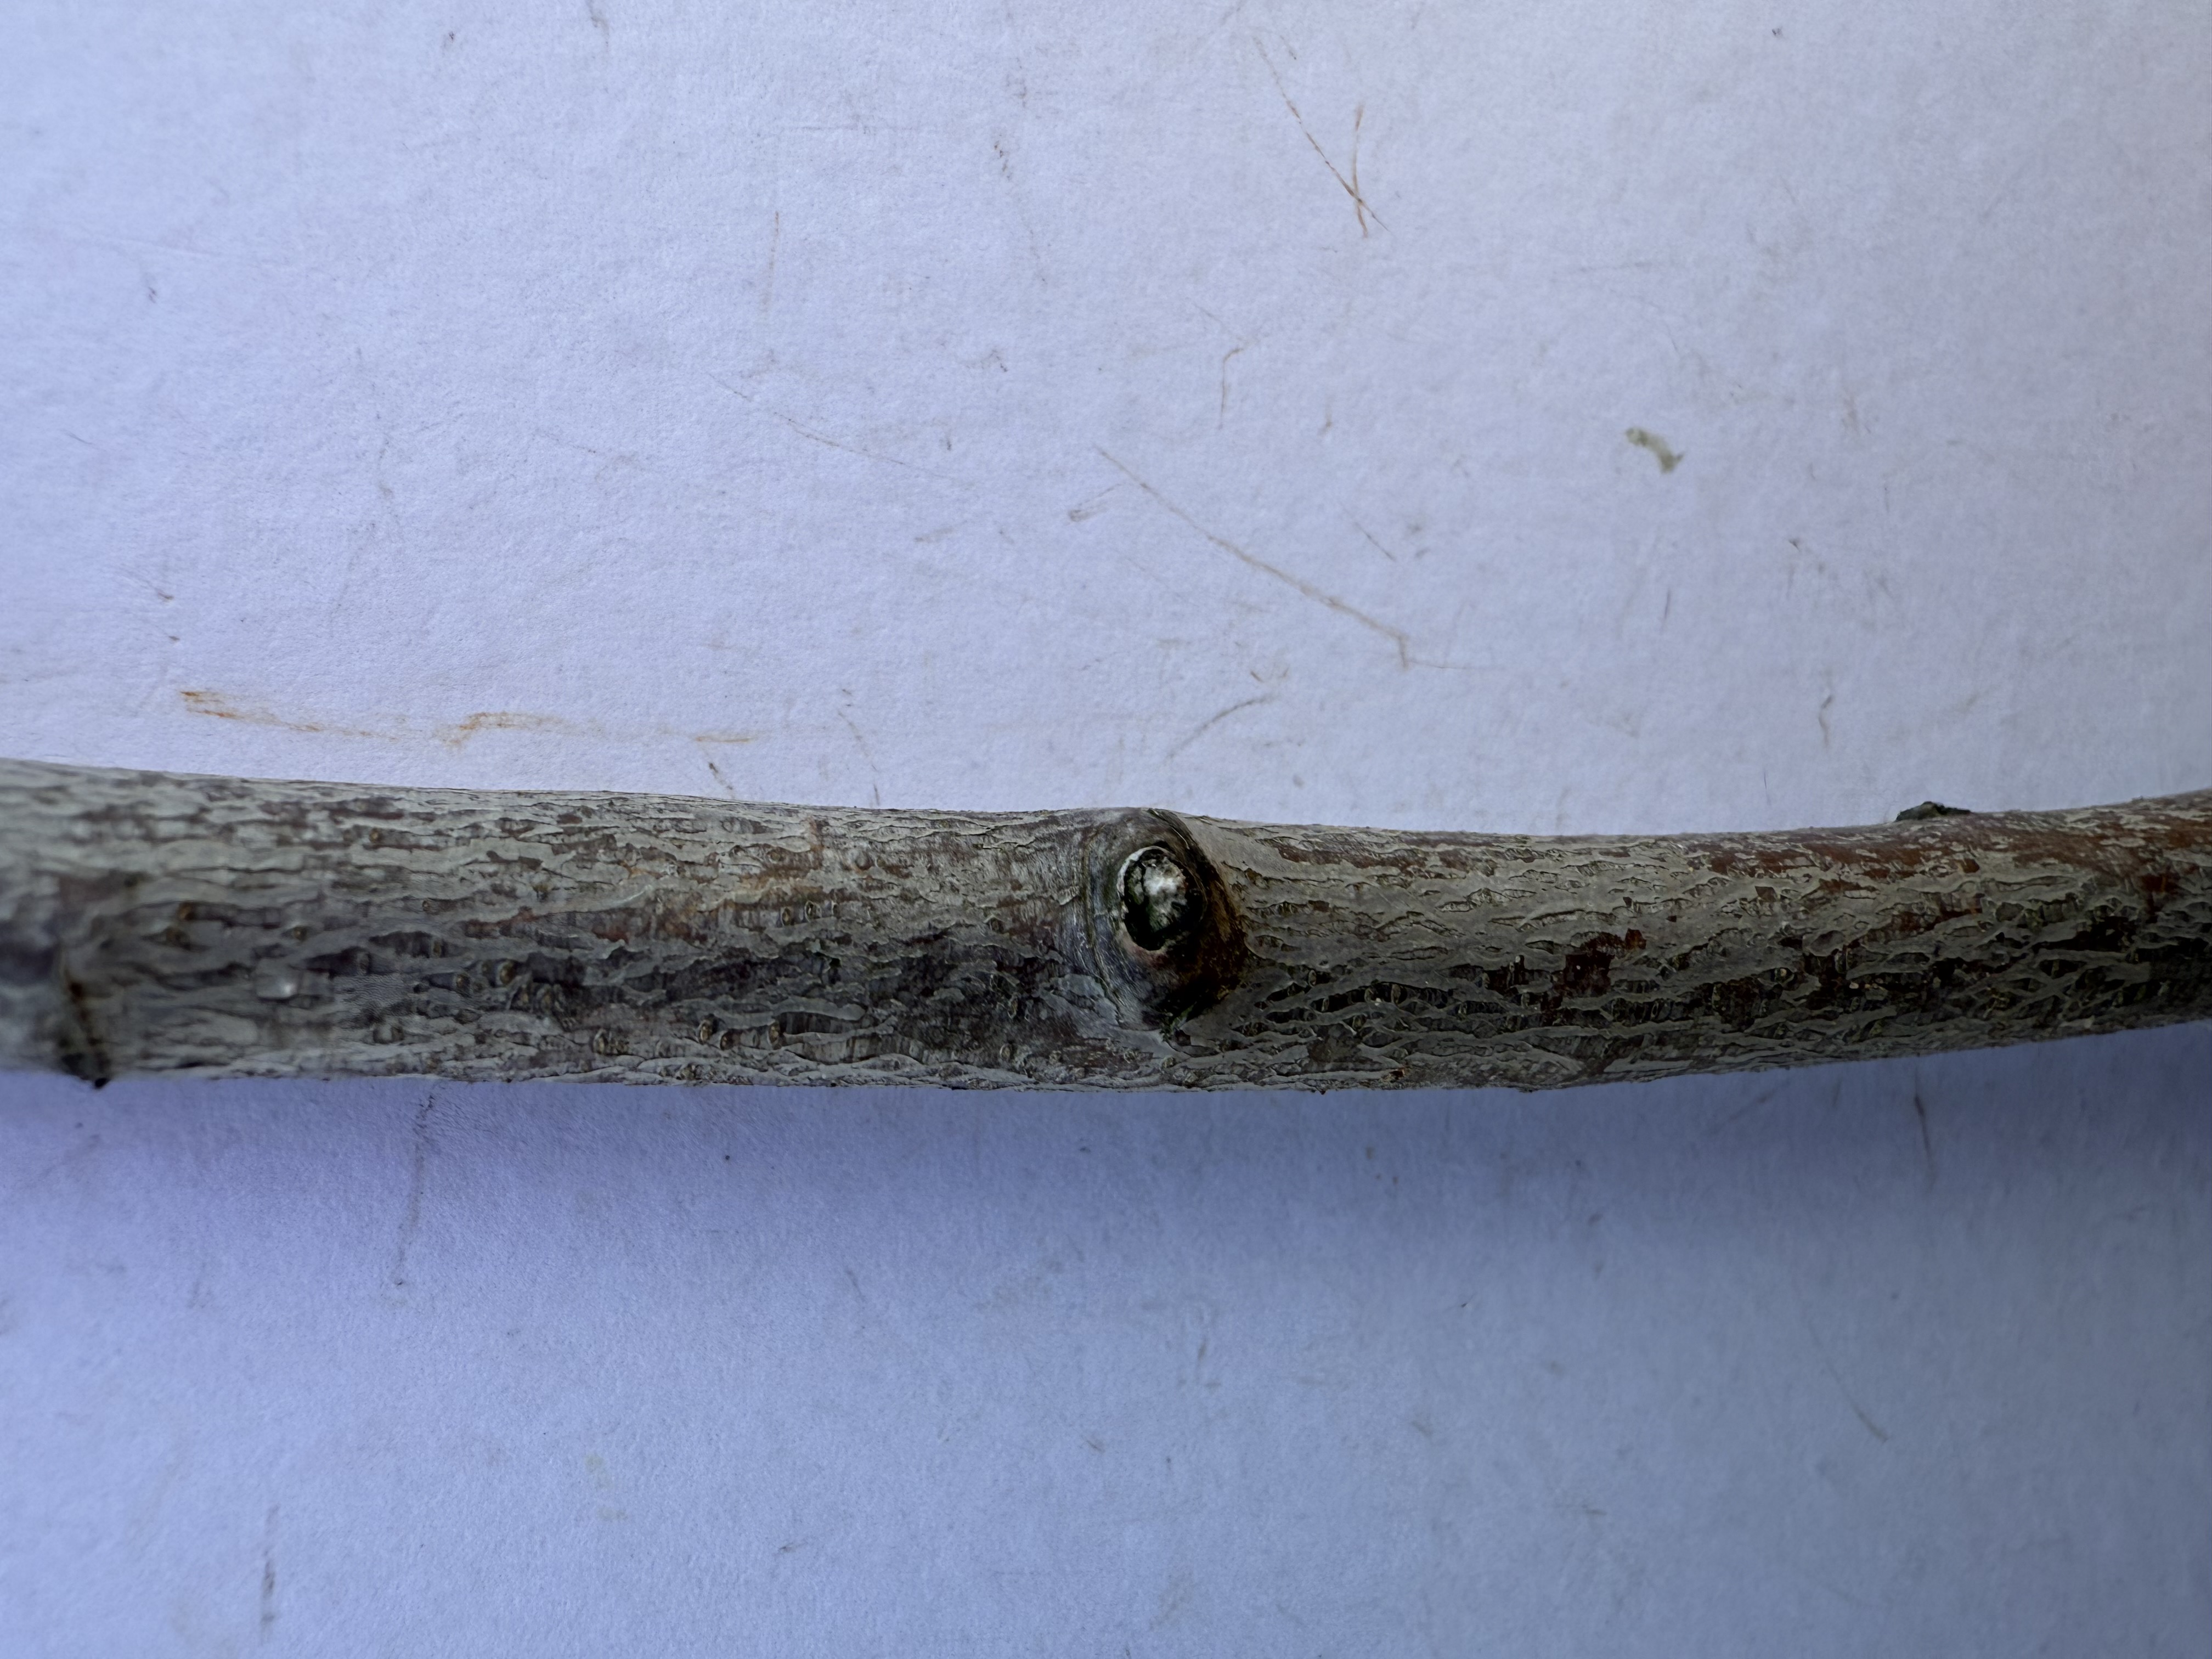
Variety: Ferragnes Almond